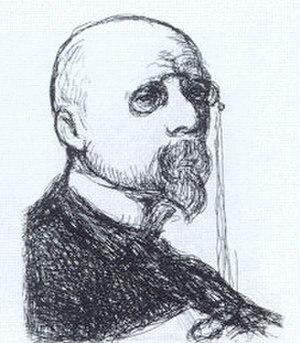
Jacob Smits ou Jakob Smits, né Jacobus Johannes Smits le 9 juillet 1855 à Rotterdam et mort le 15 février 1928 à Achterbos, un hameau de la commune belge de Mol, est un peintre belgo-hollandais.